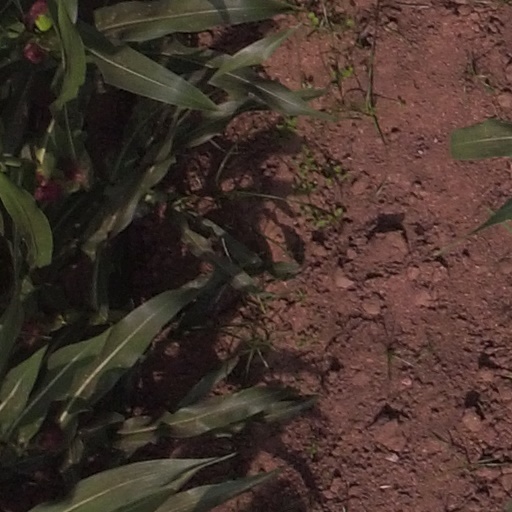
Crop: maize; corn